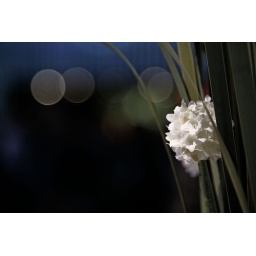
flower in the car show